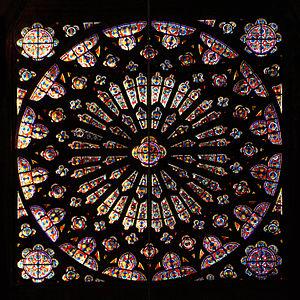
Notre-Dame de l’Assomption est une cathédrale gothique située à Clermont-Ferrand. Elle a été édifiée à partir de 1248 au centre de la ville de Clermont, la capitale historique de l'Auvergne. Elle a remplacé une cathédrale romane située au même endroit qui elle-même avait été précédée par deux autres sanctuaires chrétiens. Son patronage initial est celui de Saint-Vital et Saint-Agricol. La majeure partie de la construction actuelle date de la seconde moitié du XIIIᵉ siècle, c'est le premier exemple d'utilisation en architecture de la pierre de Volvic. La façade occidentale et d'autres rénovations ont été effectuées par Eugène Viollet-le-Duc au cours de la seconde moitié du XIXᵉ siècle.